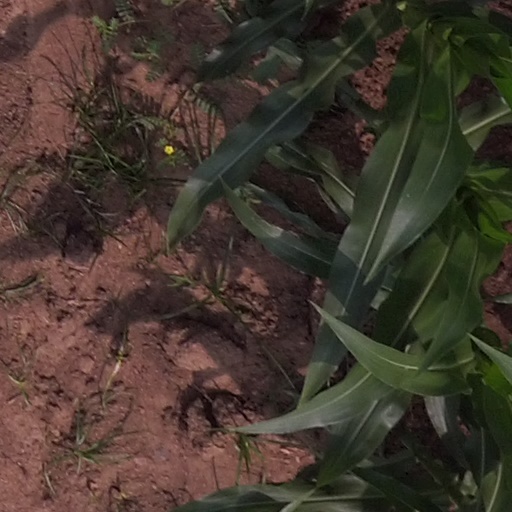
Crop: maize; corn